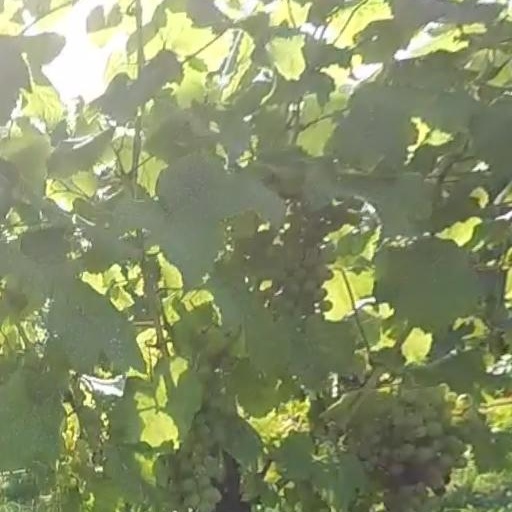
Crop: grape